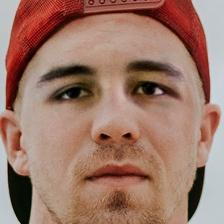
Label: faces